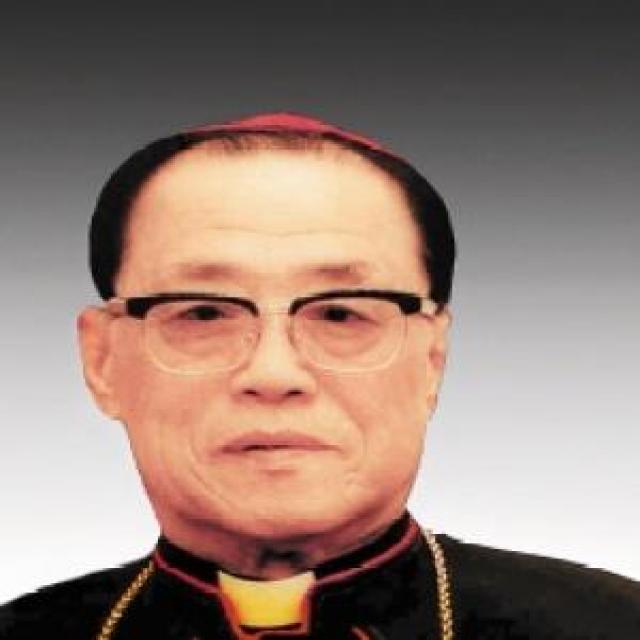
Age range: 65+